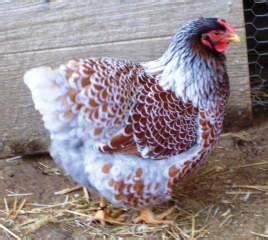
chicken